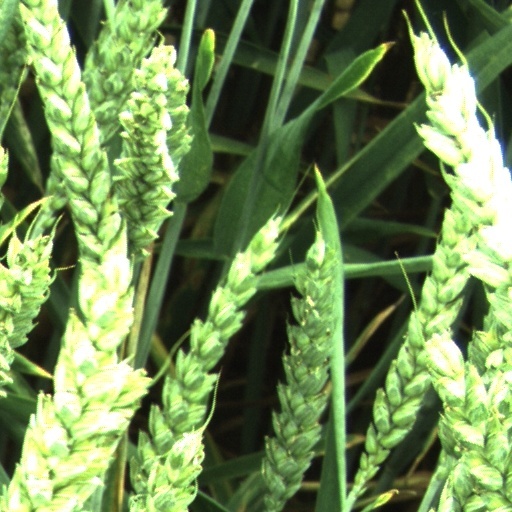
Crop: wheat